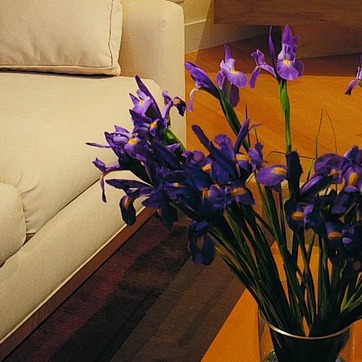
Material: foliage